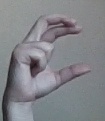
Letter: thal